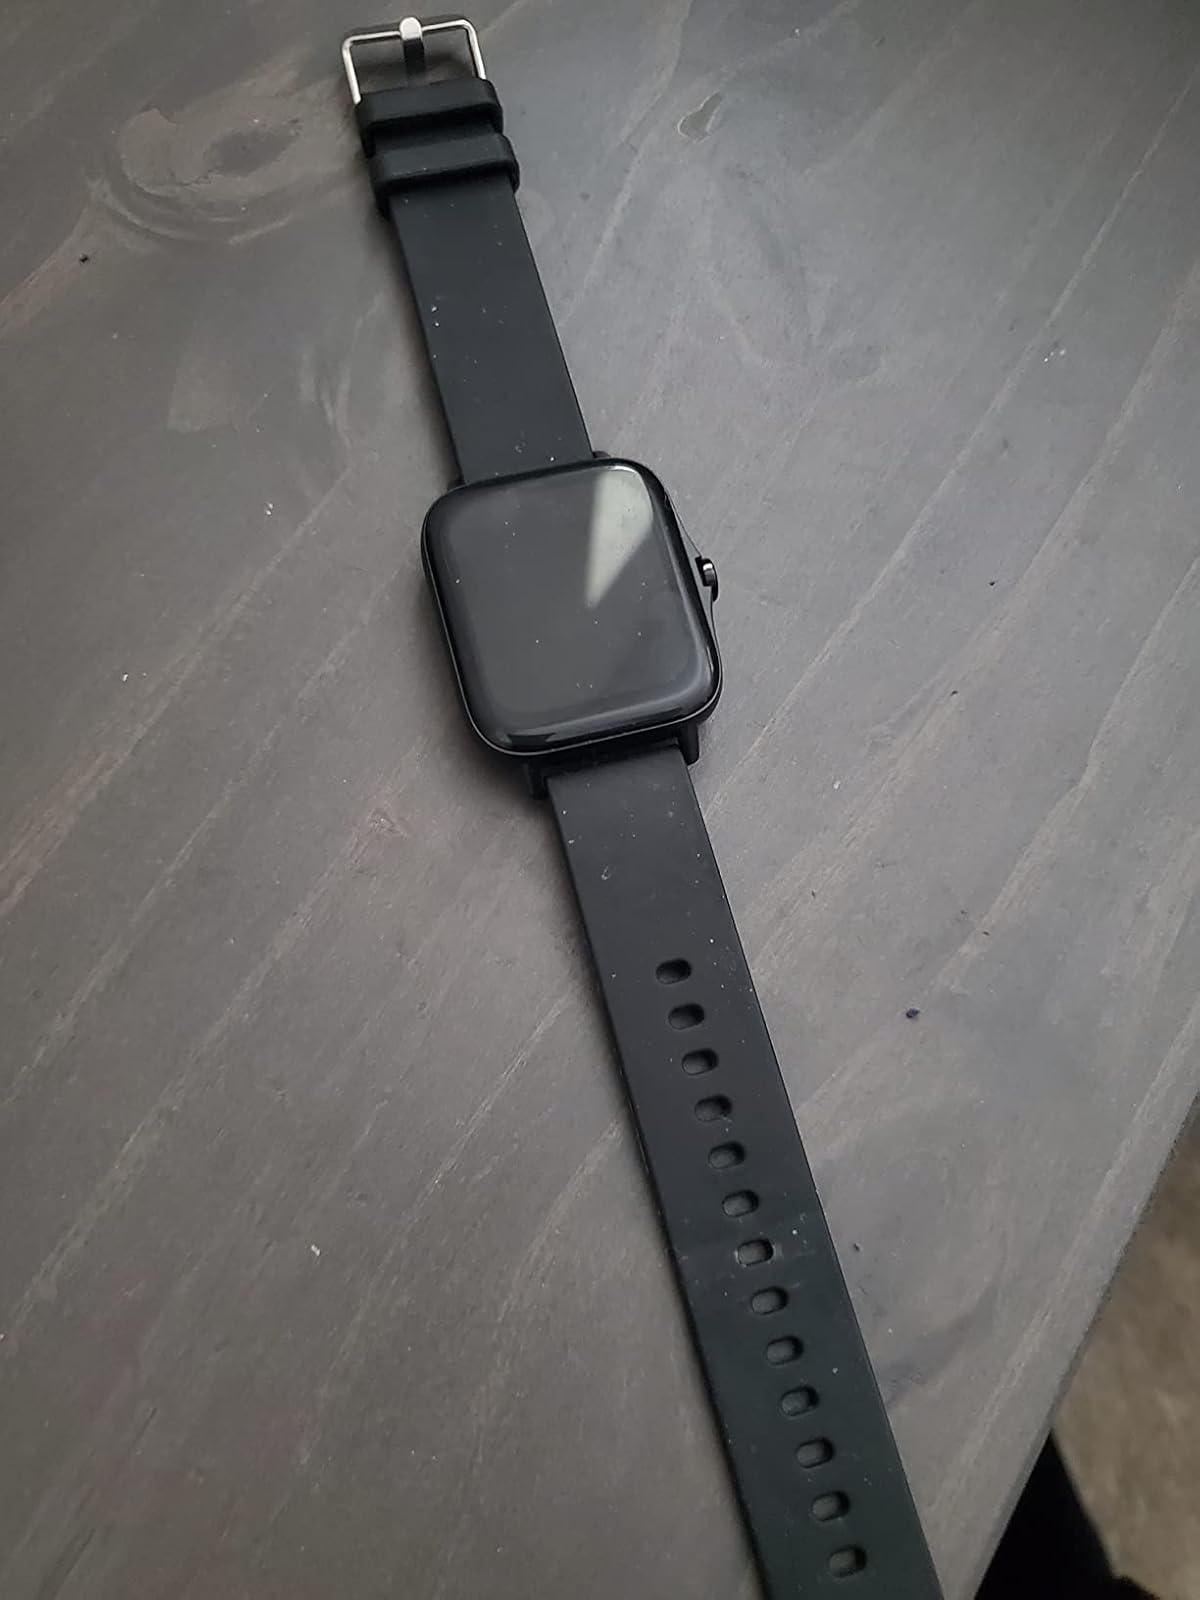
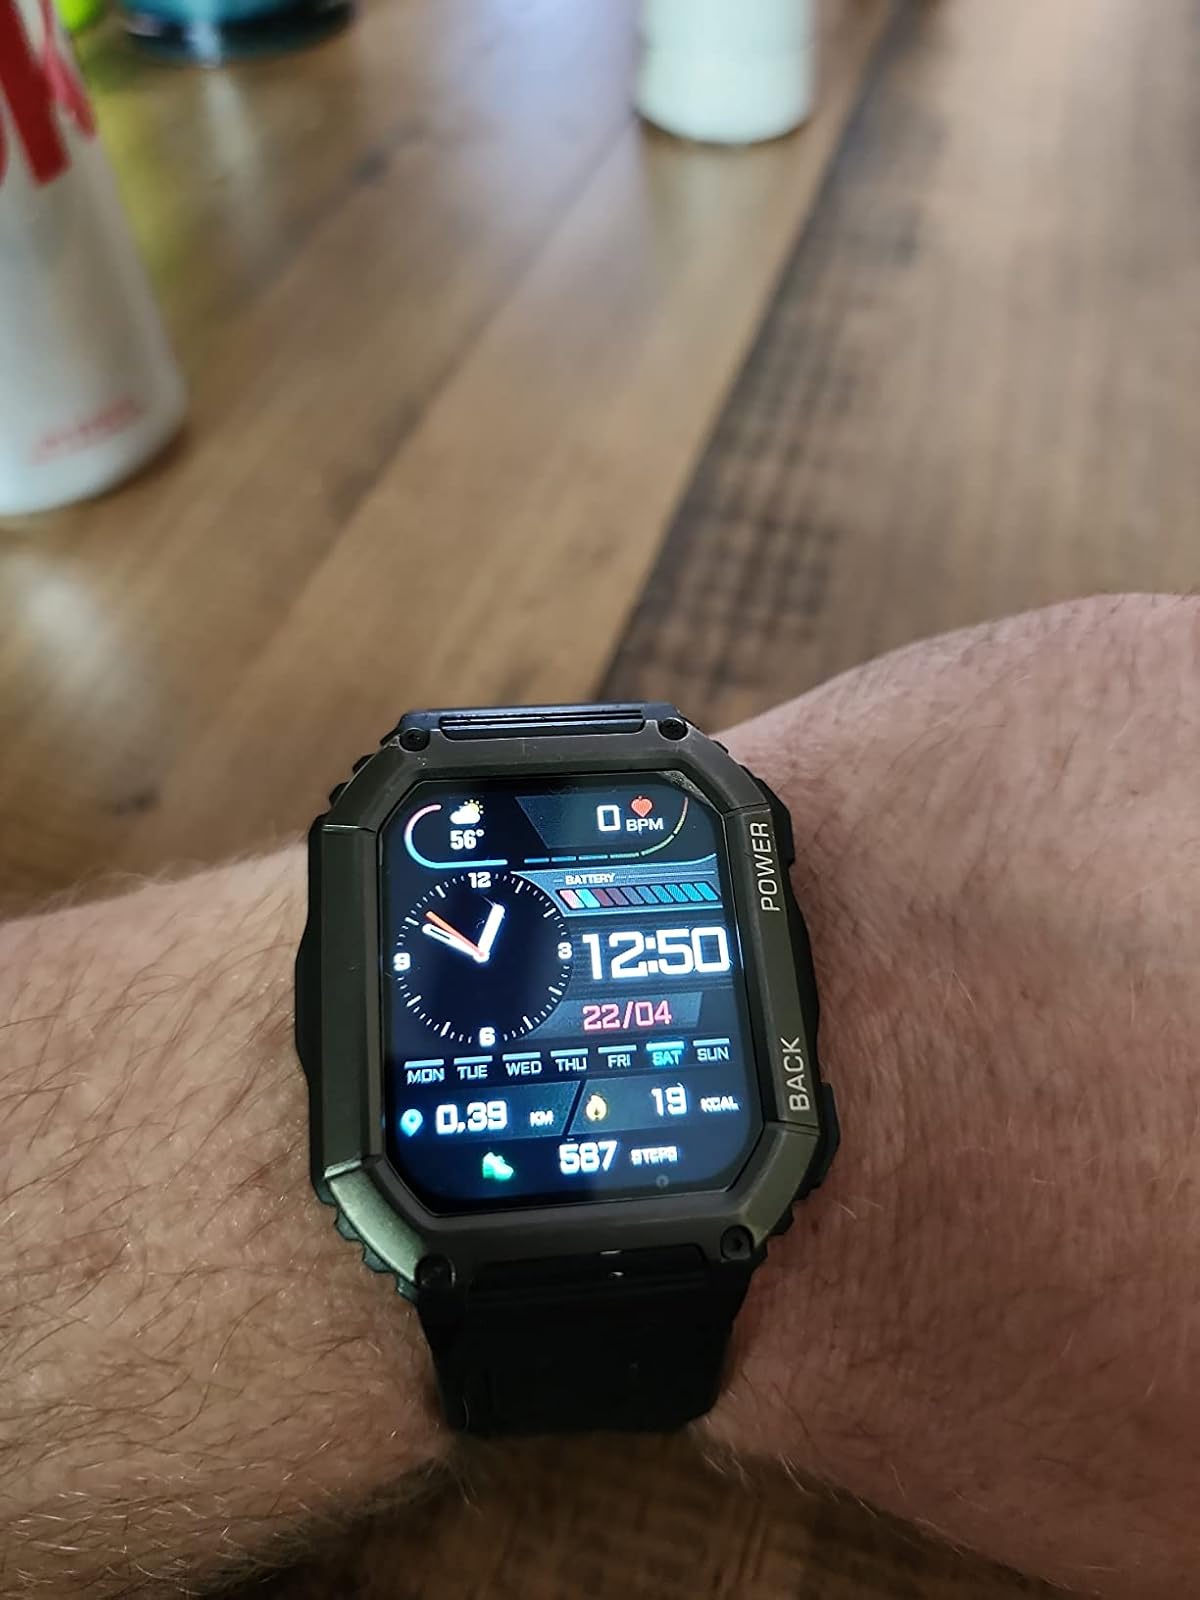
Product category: smartwatch
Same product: no